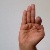
The image shows a hand gesture representing the letter 'F' in Indian Sign Language.